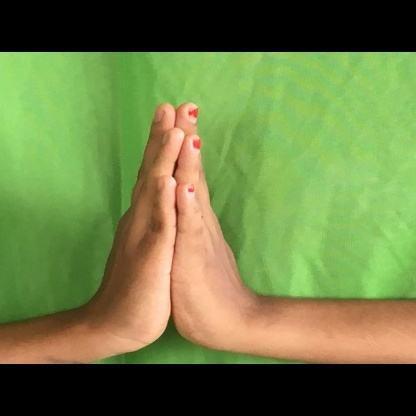
Mudra: Anjali